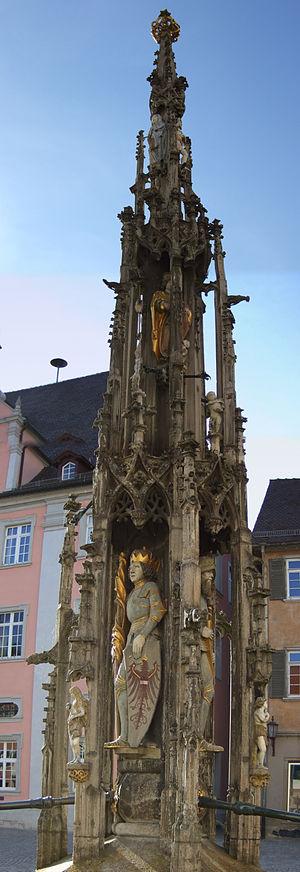
Andreas Keller, plus connu sous le nom de Andreas Cellarius est un pasteur, surintendant et théologien luthérien né en 1503 à Rottenburg am Neckar, dans le Wurtemberg. Fils de Hans Keller, Bürgermeister de Rottenburg am Neckar, né en 1478. Andreas Cellarius est mort à Wildberg, dans la Forêt-Noire le 18 septembre 1562.